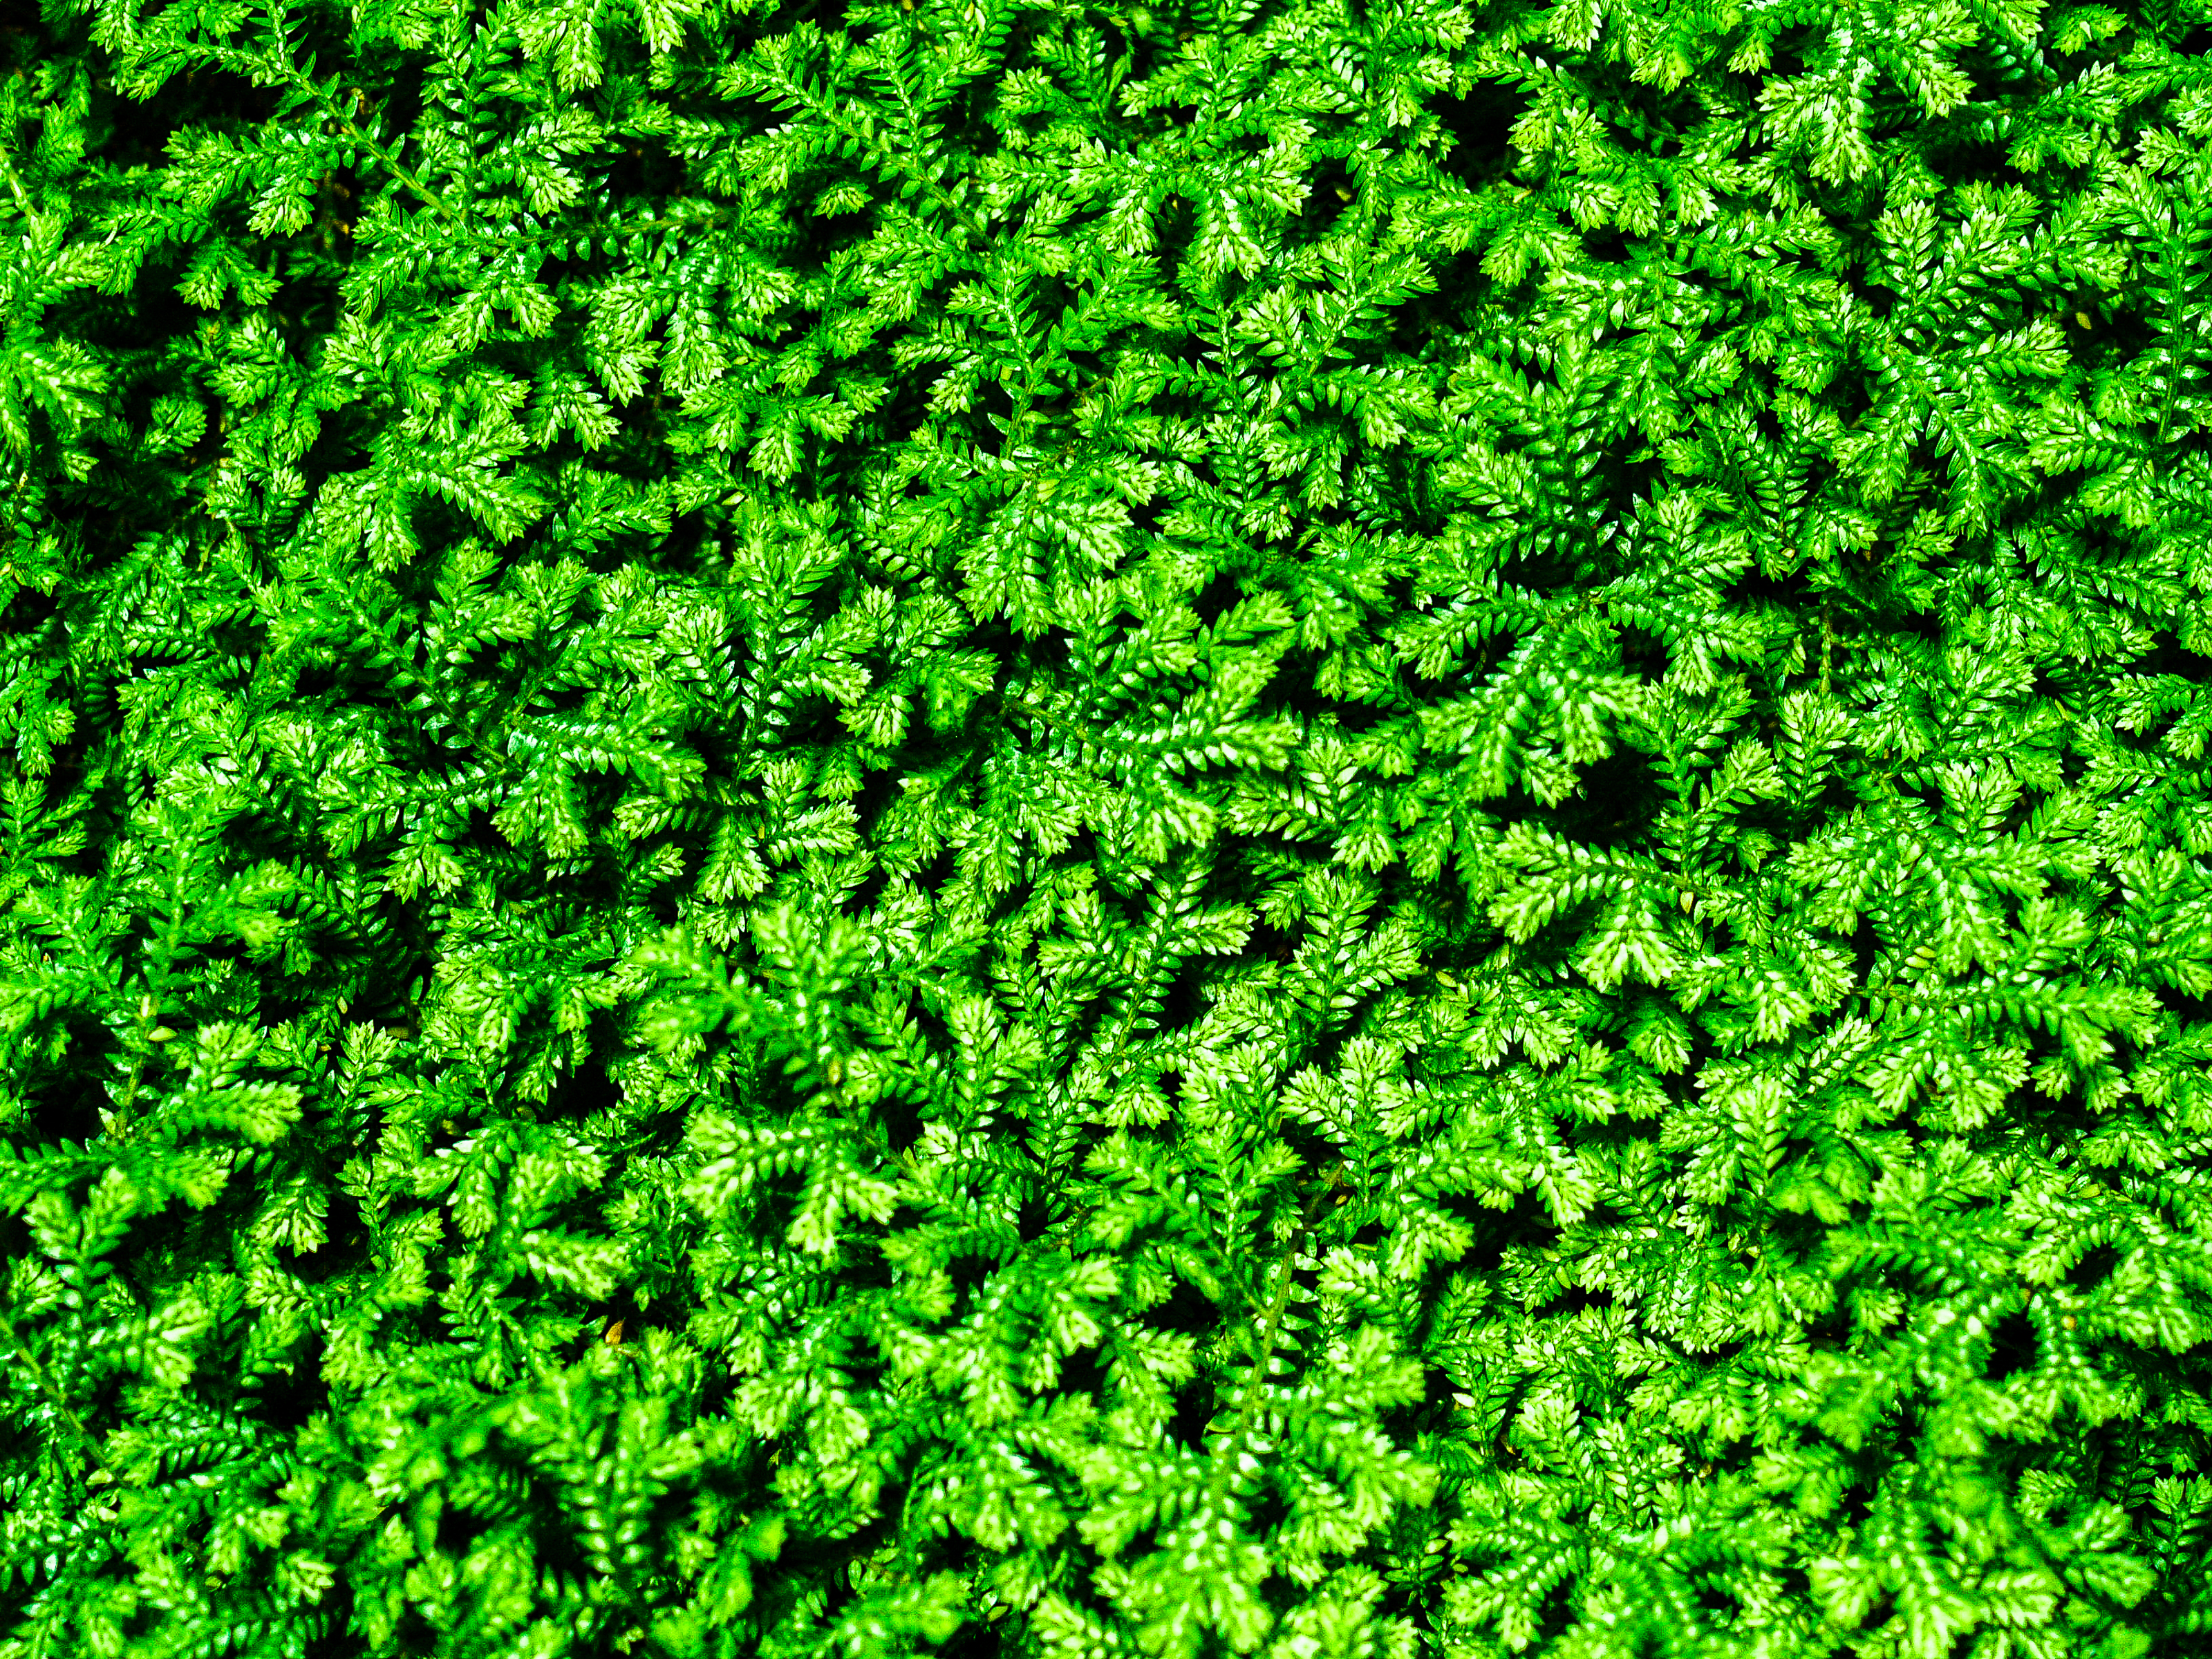
green, plant, natural, flora, leaf, nature, tropical, fern, background, jungle, botany, botanical, foliage, spring, forest, fresh, texture, grass, branch, rainforest, stem, environment, tree, garden, pattern, biology, abstract, leaves, vegetation, groundcover, aquatic plant, herb, non vascular land plant, moss, grass family